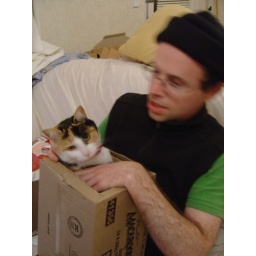
Cold cat in a warm warm box